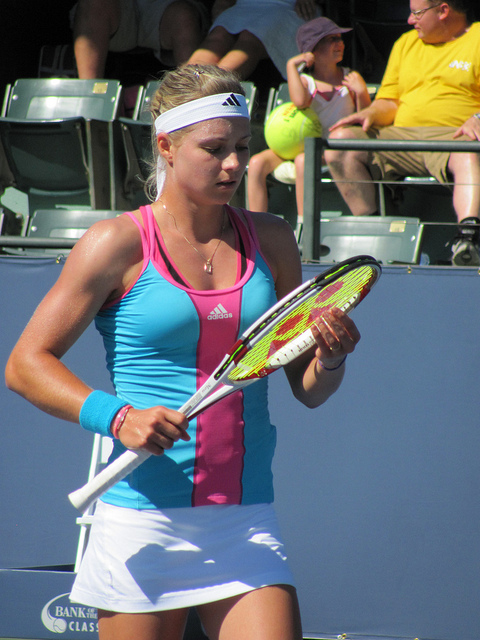
vận động viên tennis nữ đang cầm vợt tennis thi đấu trên sân